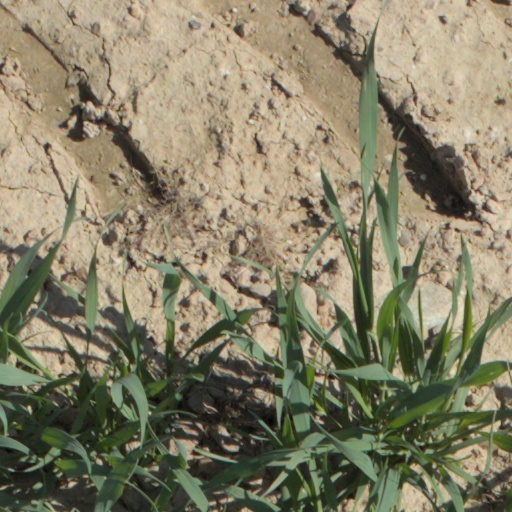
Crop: wheat